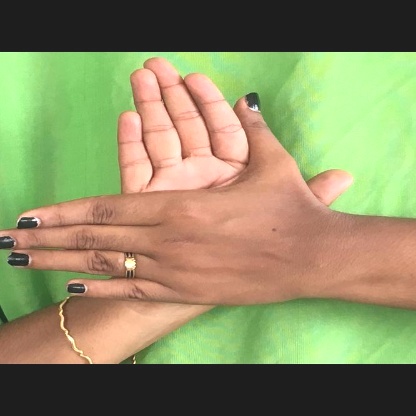
Mudra: Chakra